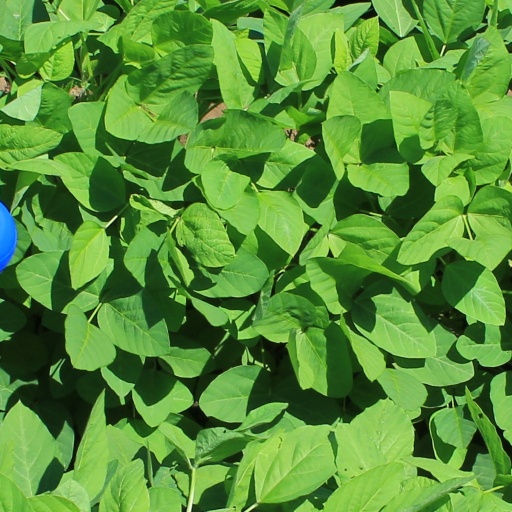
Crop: soybean